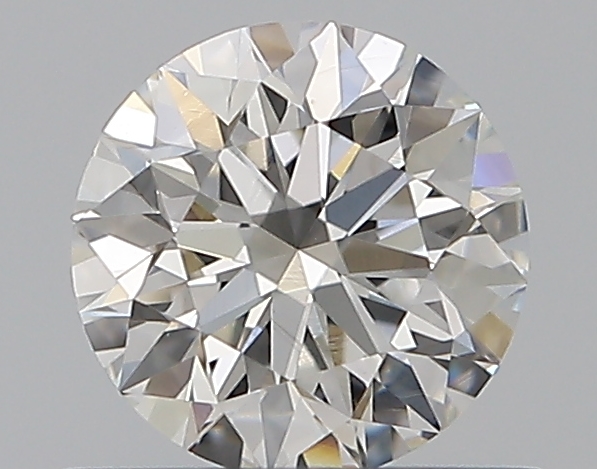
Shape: round
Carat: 0.53
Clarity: VS1
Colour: G
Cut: EX
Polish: EX
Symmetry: EX
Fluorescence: N
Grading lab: GIA
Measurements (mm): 5.17 x 5.19 x 3.23